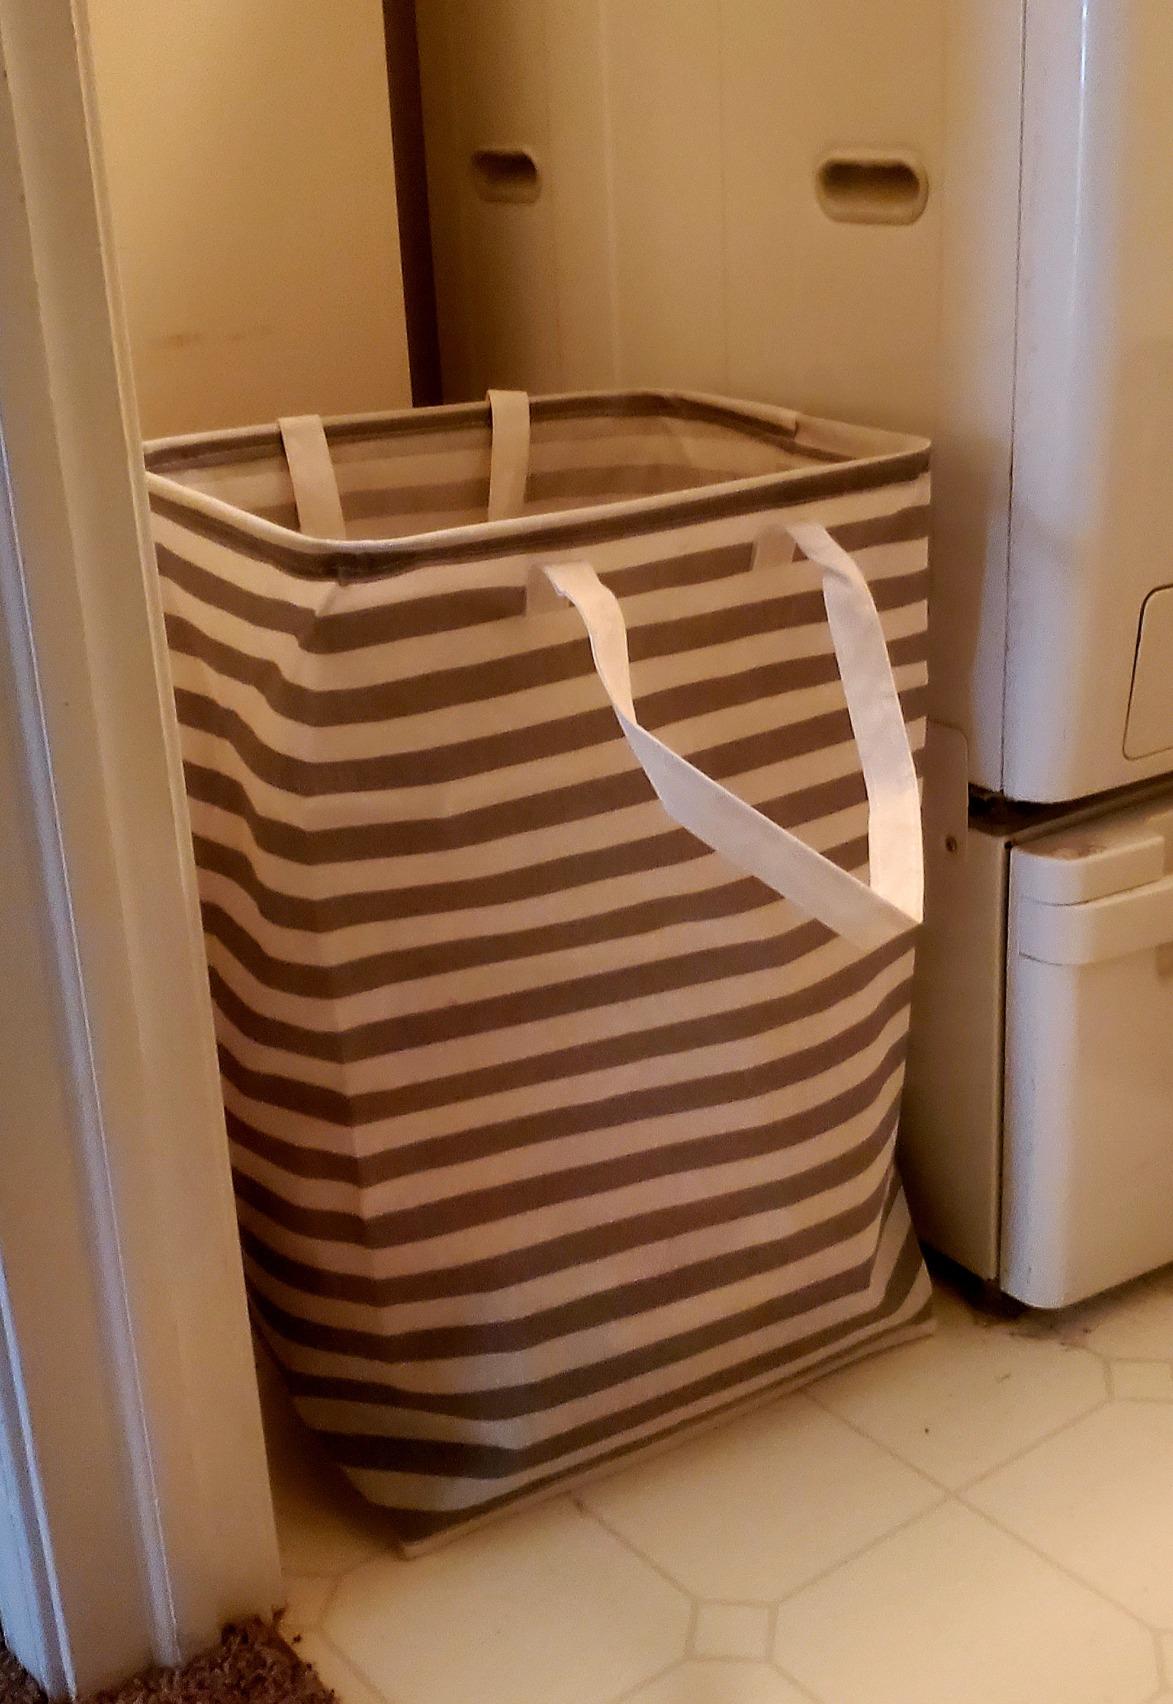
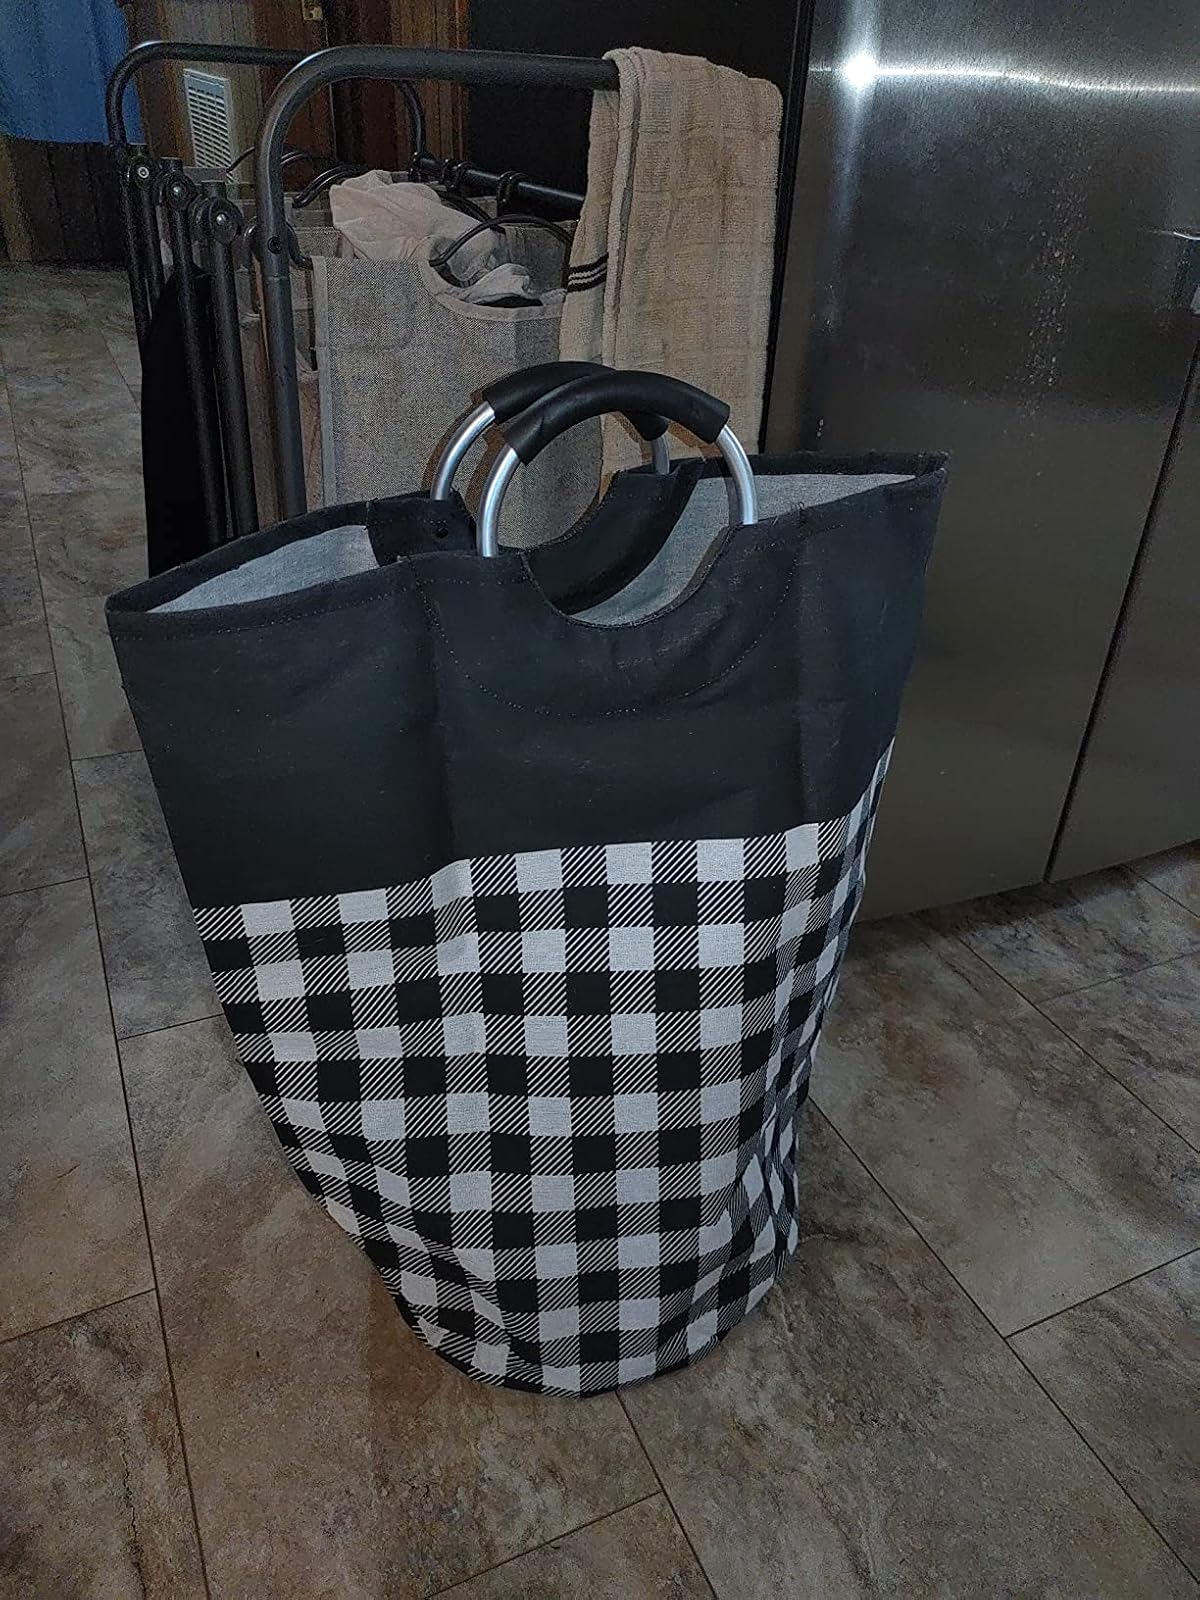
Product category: items_hamper
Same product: no